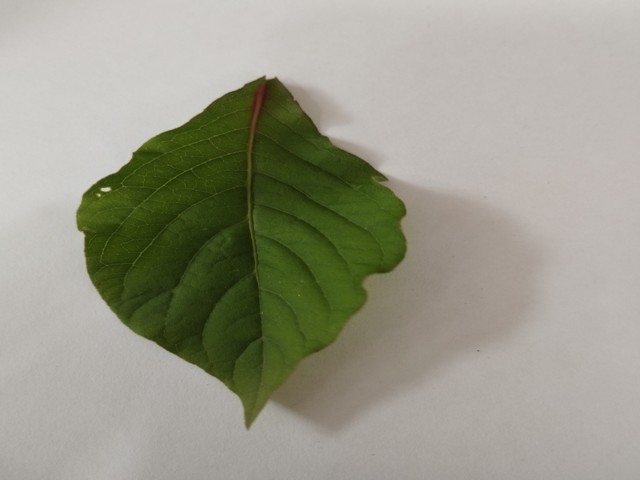
Plant: apang